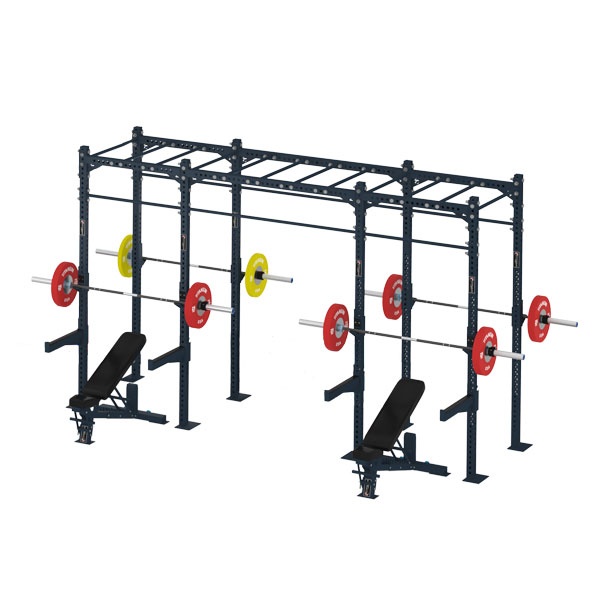
COMPETITION SERIES 3 CELL MONKEY BAR RIG CS-3CFSMBR
Take your training to the next level with the Titanium USA Competition Series Rigs. Engineered for durability and performance, these rigs are the ultimate addition to any commercial or home gym space. Featuring robust 75x75mm thick uprights, these rigs are built to withstand heavy loads and intense workouts. The fully laser-cut design ensures precision and accuracy, while the numbered holes provide convenient and quick height adjustments for your accessories and attachments. With a specialty resin in the powder coating, the Competition Series Rigs offer exceptional protection against wear and tear. The resin-infused coating enhances durability, ensuring the rig maintains its appearance and functionality over time. Versatile and customizable, these rigs can be configured to suit your specific training needs. Whether you're incorporating pull-ups, muscle-ups, or attaching various accessories, the Competition Series Rigs provide a solid and secure platform for a wide range of exercises. PRODUCT SPECIFICATIONS Cell spacing for barbells (squats, bench press etc.) is 1050mm. Cell spacing for chin ups, gym rings, Trx, climbing rope etc is 1750mm. Pull-up Bar height is adjustable. Uprights are laser cut on all four sides to maximise configuration and attachment options so you get the most out of your training space. Uprights are finished with a high resin textured black powder coating. Other colour options are available on request. Rig must be bolted to the floor. Concrete anchor kits are available. COMPONENTS 8x 2700mm (9Ft) uprights 4x 1050mm Multi Function Beams 2x 1750mm Multi Function Beams 2x 1750mm Single Monkey Bars 16x 1050mm Single Monkey Bars 2x Pairs of Competition Series J Hooks 80x Heavy Gauge 24mm Diameter Bolt Sets DIMENSIONS Depth - 1200mm Width - 4150mm Height - 2700mm RIG CUSTOMISATION Whether you’re looking for small functional training set up or complete gym fit-out, this Titanium USA™ rig can be completely customised depending on your space, budget and training requirement
Brand: Commercial Fitness Equipment
Category: Sporting Goods > Athletics > General Purpose Athletic Equipment > Exercise & Gym Mat Storage Racks & Carts > Exercise & Gym Mat Storage Cages